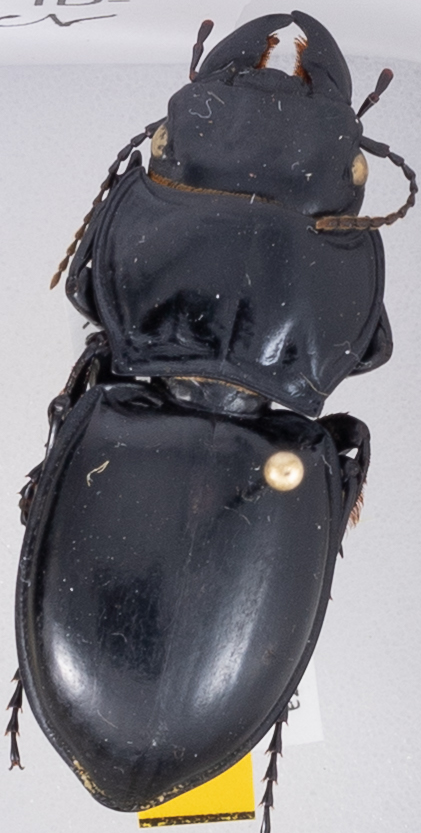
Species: Pasimachus californicus
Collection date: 2022-06-20
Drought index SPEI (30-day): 0.484
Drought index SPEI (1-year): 0.058
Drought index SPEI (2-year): -0.06